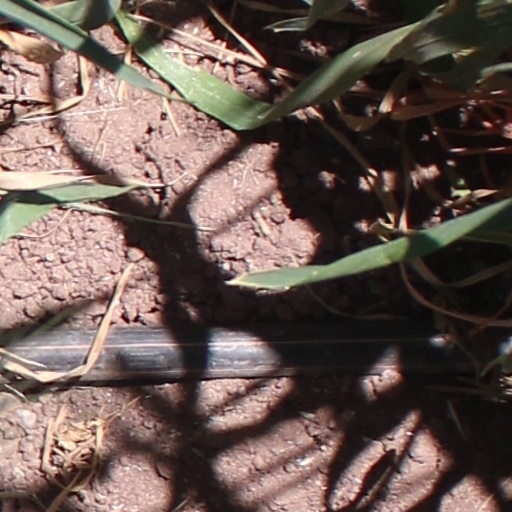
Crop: wheat